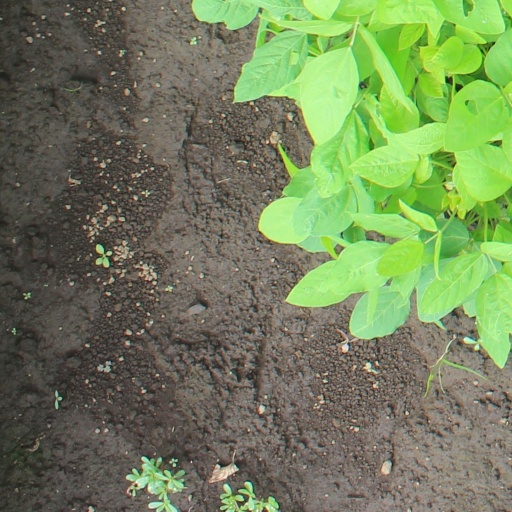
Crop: soybean